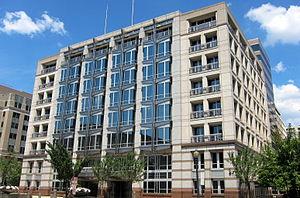
L'American Chemical Society est une société savante basée aux États-Unis active dans le domaine de la recherche scientifique en chimie.